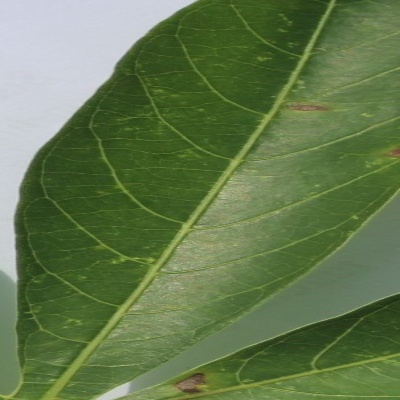
Crop: Cassava
Condition: bacterial blight